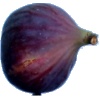
Label: fig